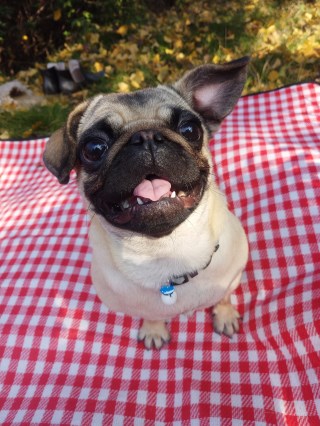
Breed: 798-n000130-pug